Ñancahuazú Guerrilla

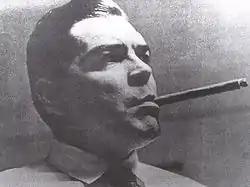
Guevara as "Adolfo Mena González" in 1966

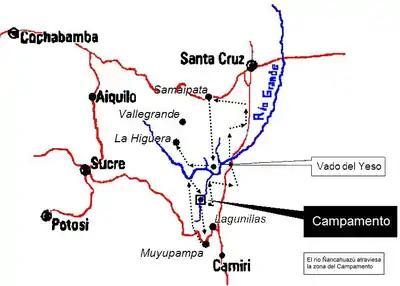
The "Che route". The dotted line marks the path of the guerrilla group led by Guevara to the place where he was shot. Today it is a tourist circuit.

Guevara entered Bolivia with the pseudonym "Adolfo Mena González" on 3 November 1966. Three days later, he left the capital city of La Paz for the countryside. He planned to organize a foco with Bolivia as his target. Planning to start a guerrilla campaign against the military government of President René Barrientos, he assembled a band of 29 Bolivians, 25 Cubans, and a few foreigners which included Guevara himself, one woman from East Germany named Tamara Bunke, and three Peruvians. This small but well-armed group carried out two successful ambushes against two army patrols in the spring of 1967, but failed to gain significant support from fellow opposition groups in Bolivia's cities or from local civilians, some of whom willingly informed the authorities of the guerrillas' movements.